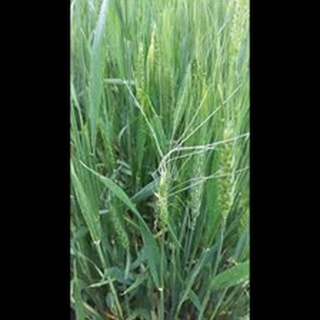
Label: wheat_smut